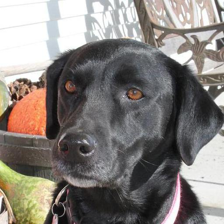
Label: animals